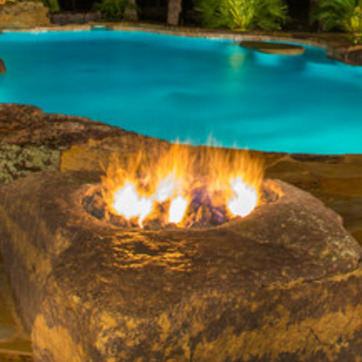
Material: other